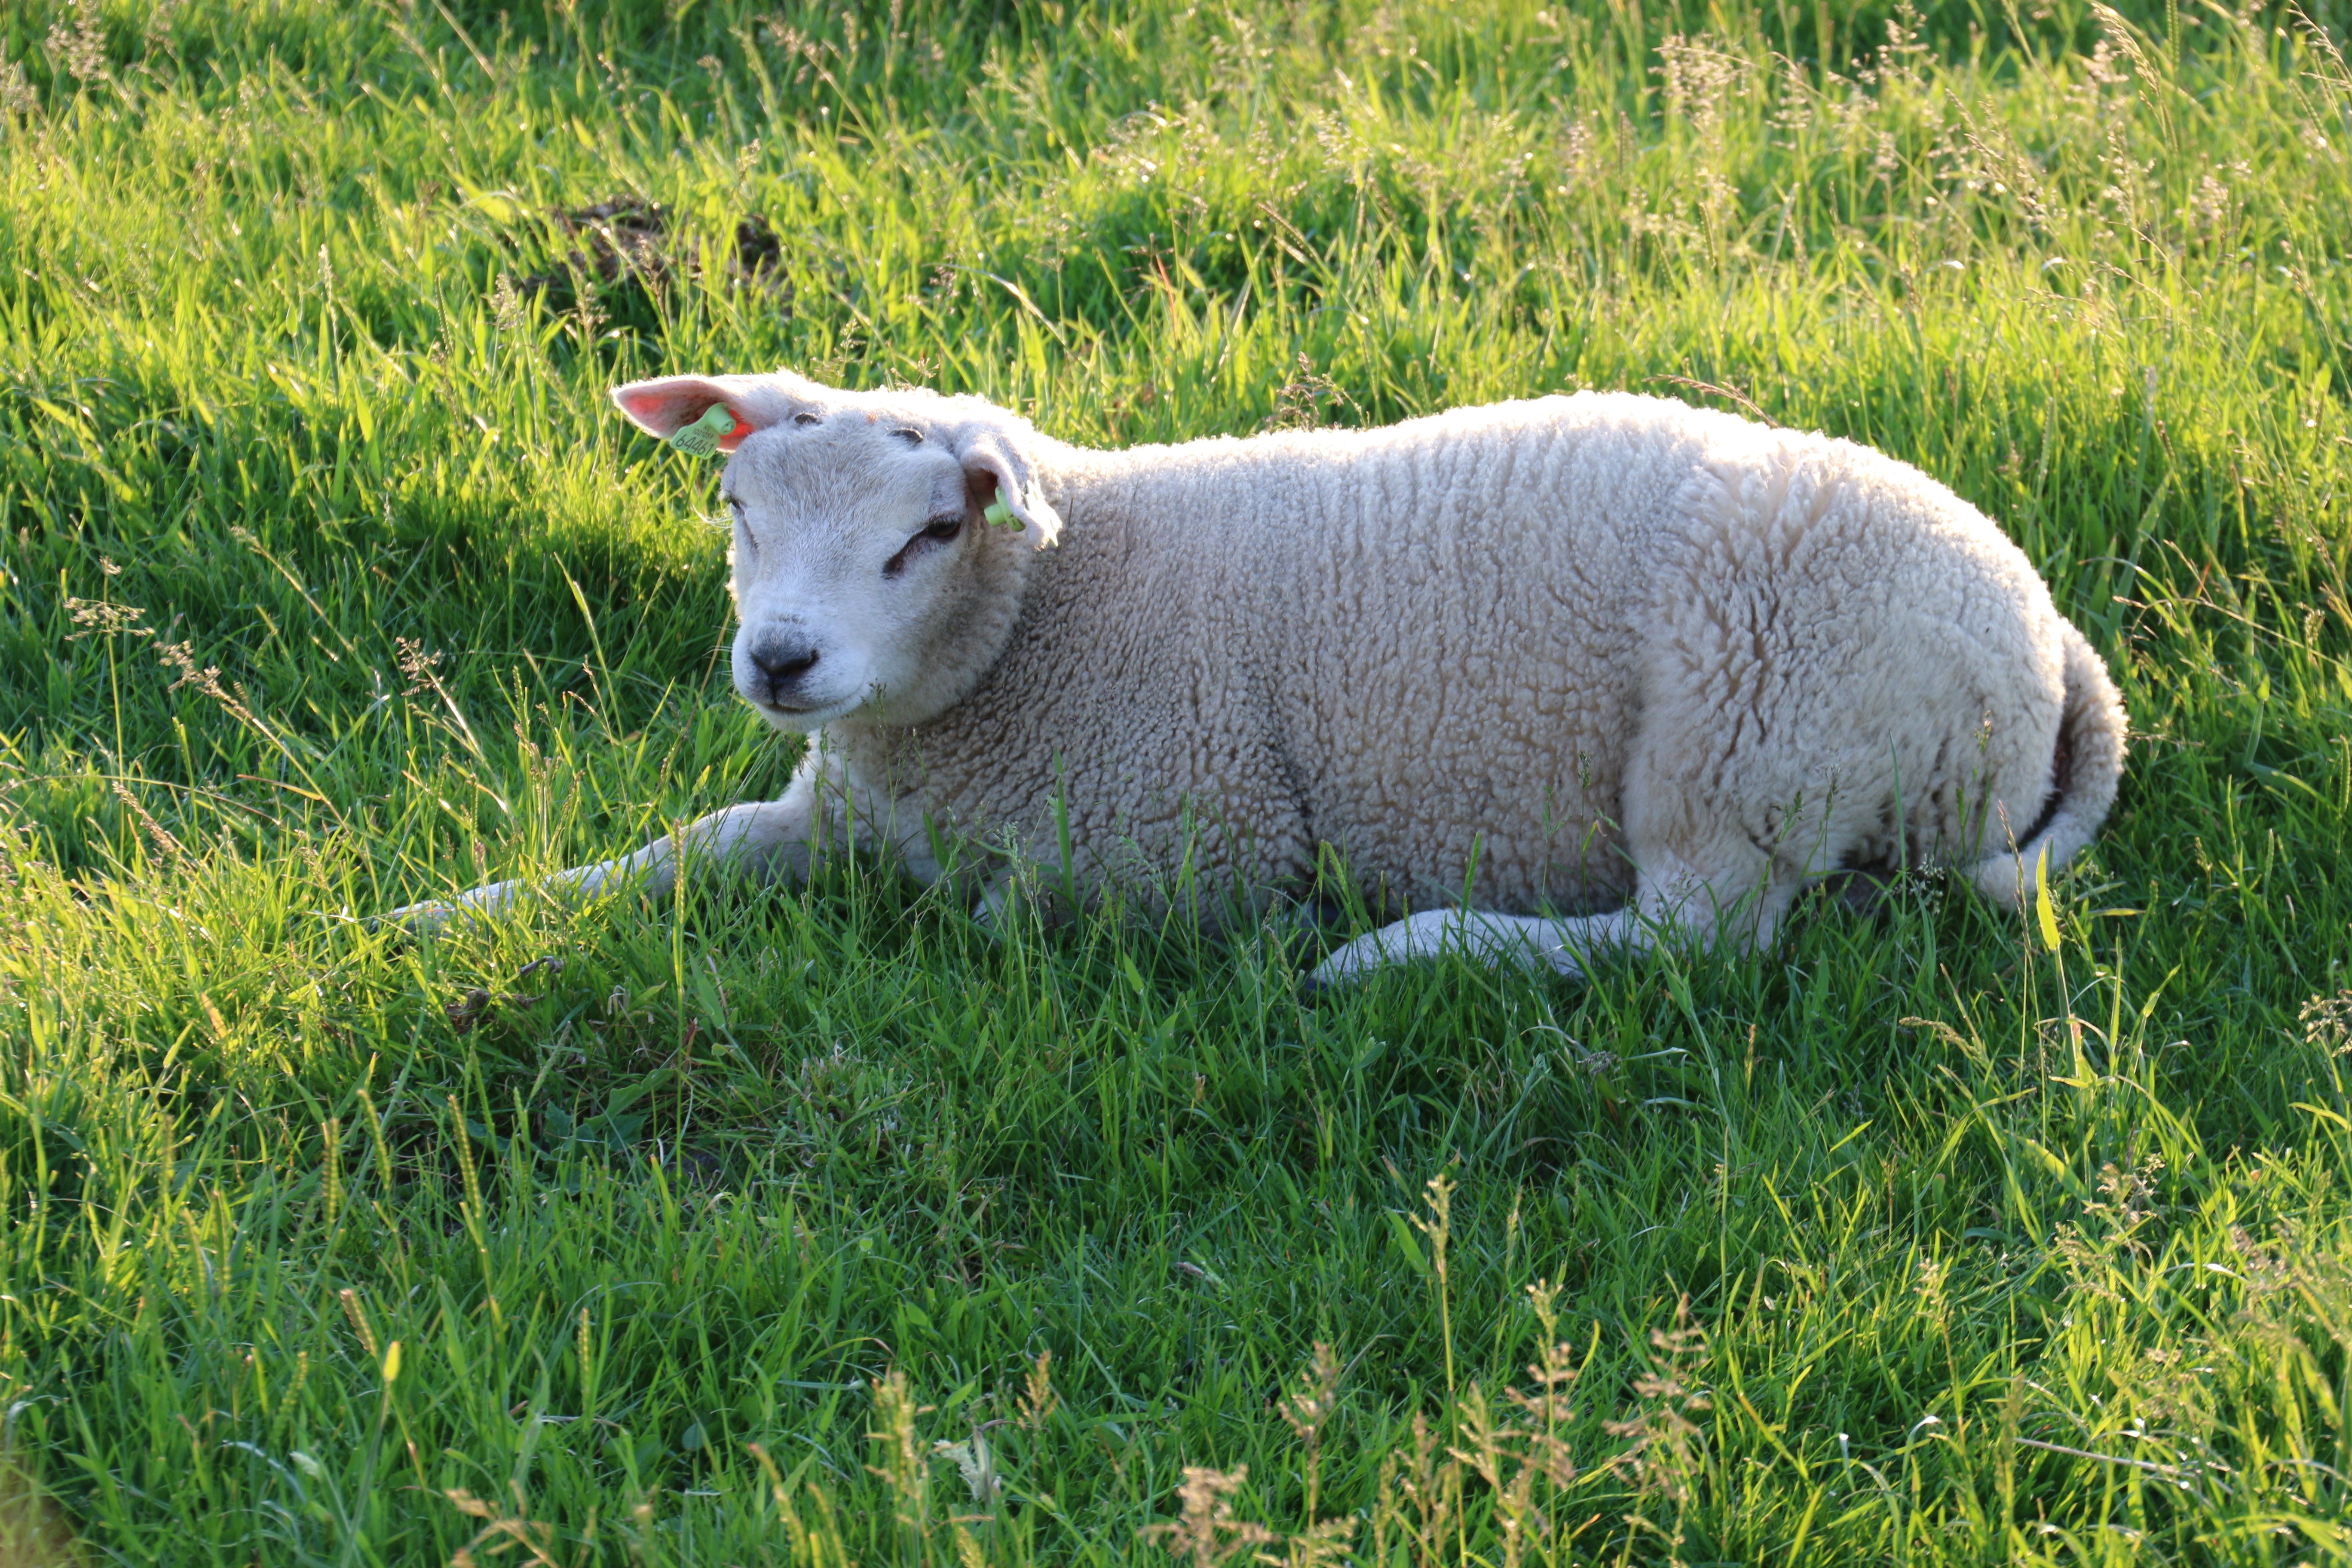
grass, meadow, summer, young, pasture, grazing, sheep, mammal, fauna, grassland, animals, vertebrate, sheeps, texel, lay down, cow goat family